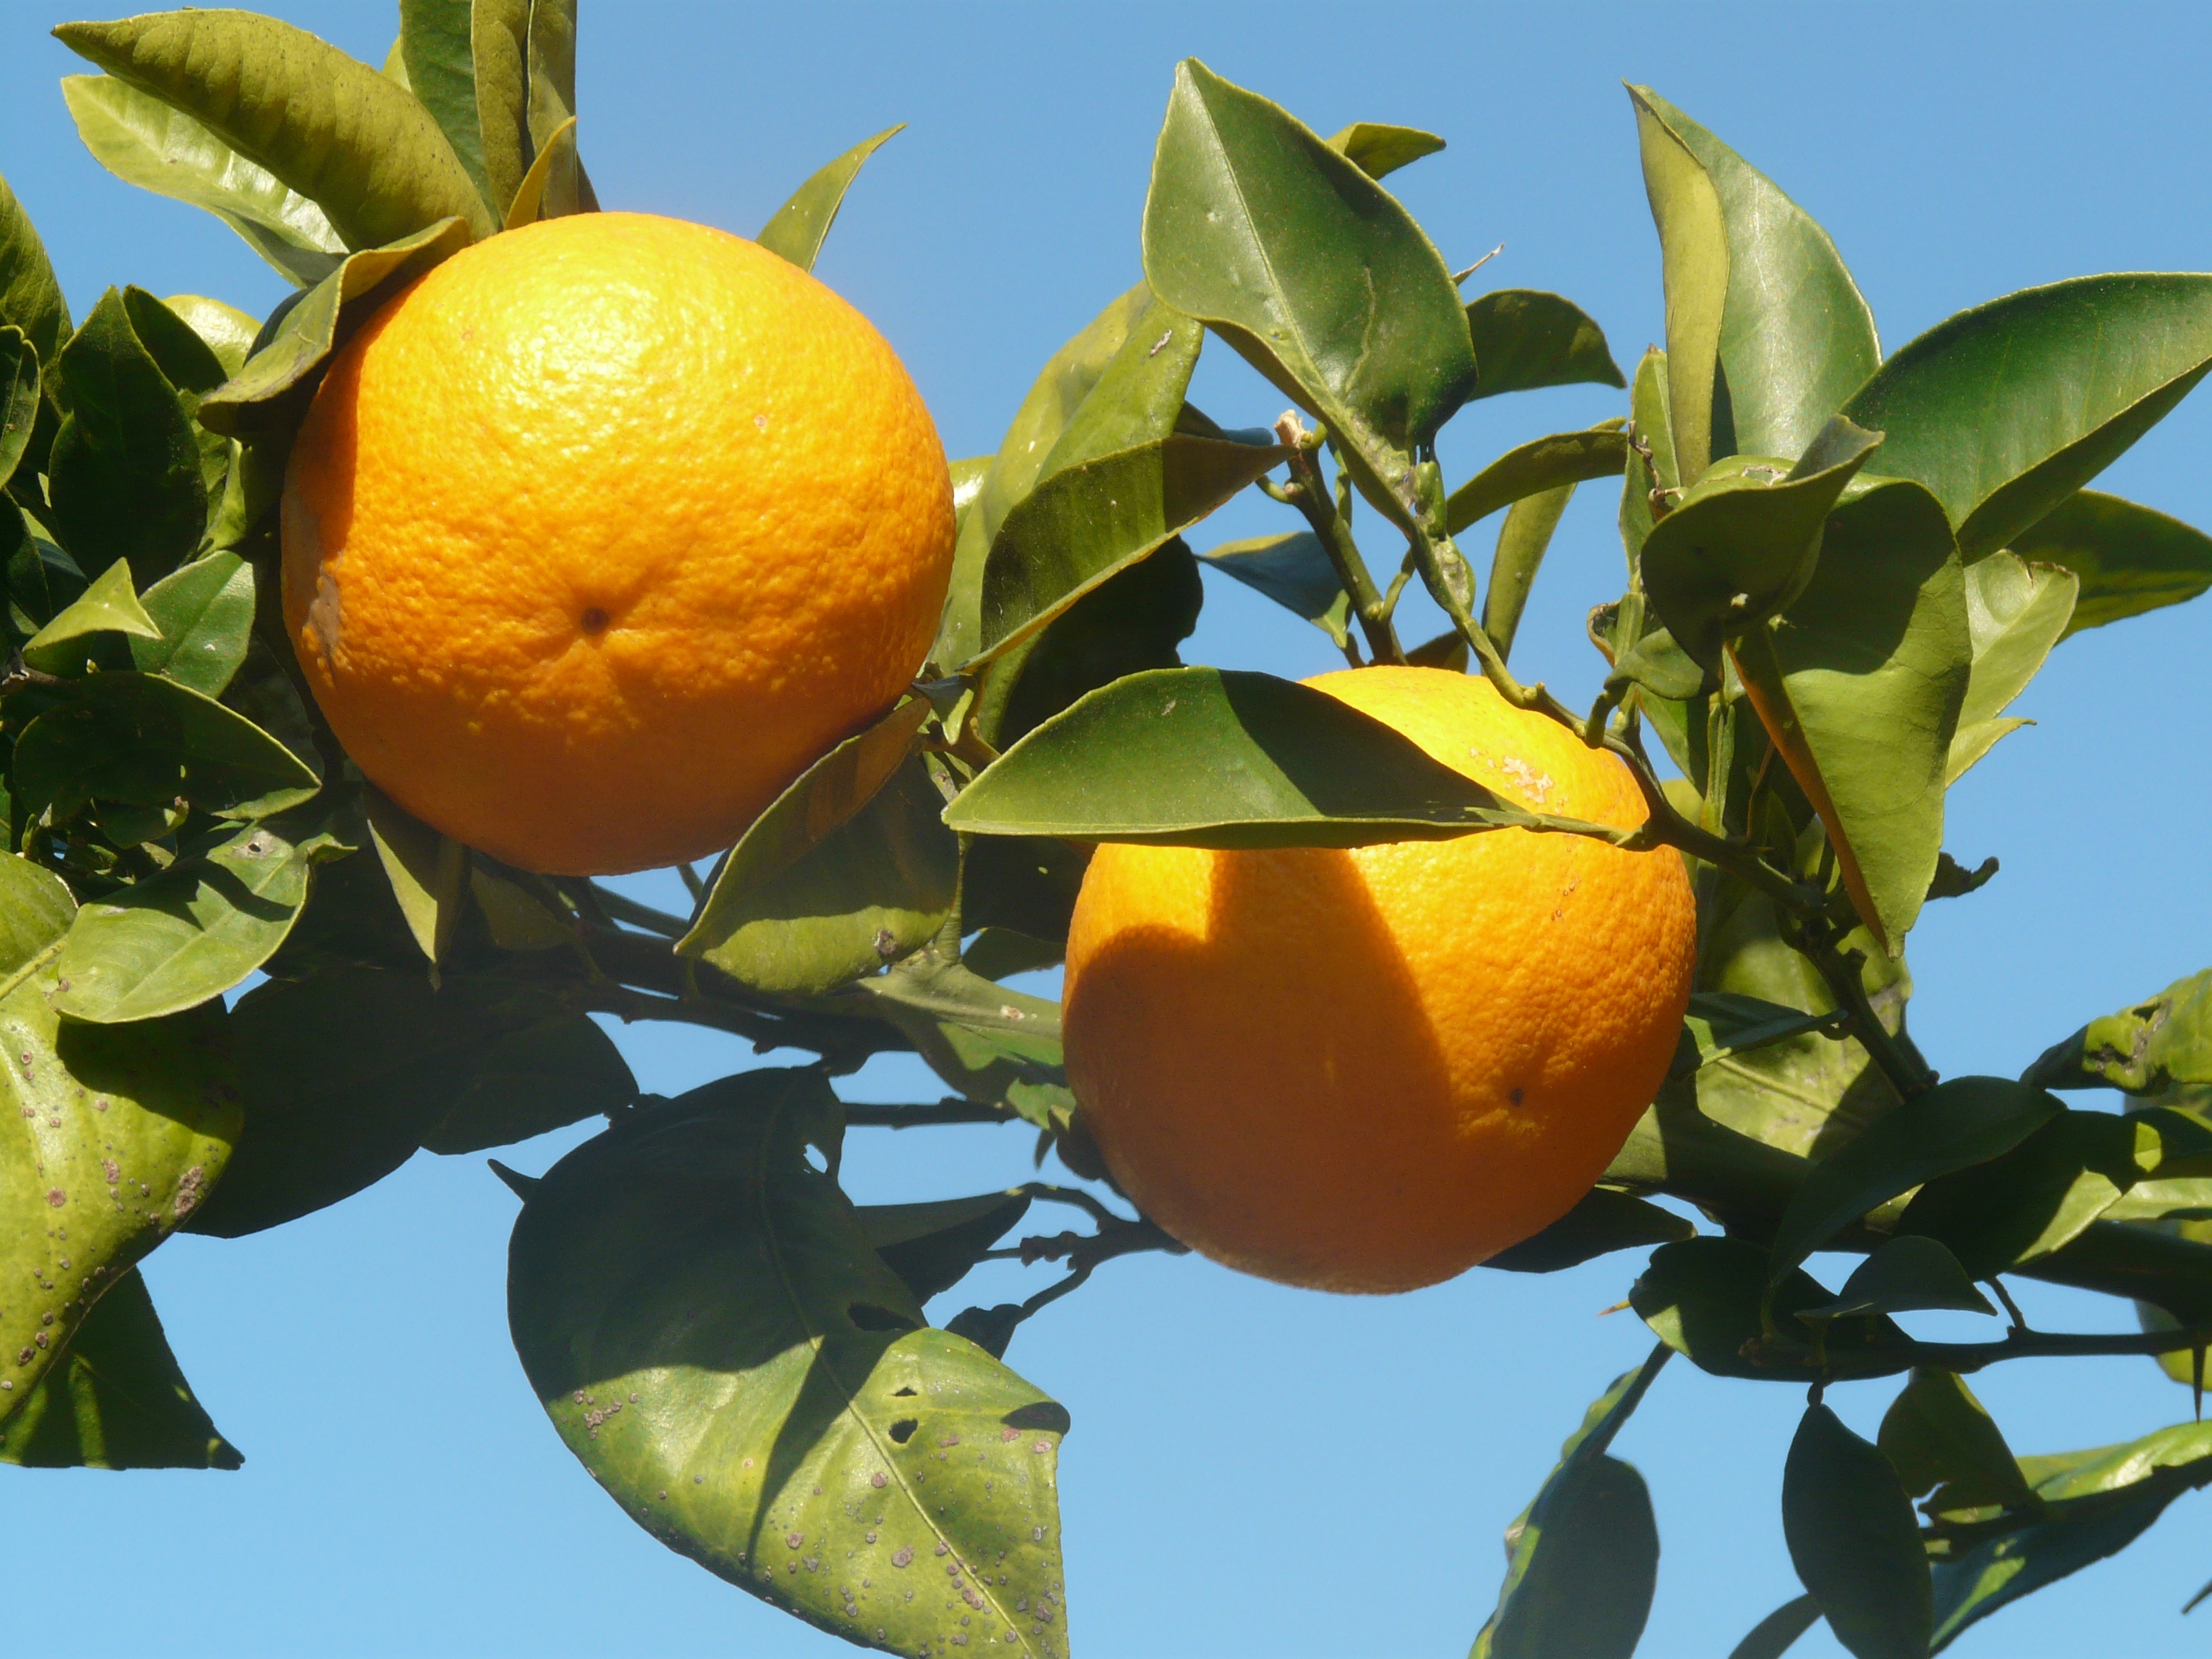
branch, plant, fruit, flower, orange, orange tree, food, produce, yellow, flora, delicious, leaves, fruits, tangerine, clementine, malta, citron, citrus, depend, flowering plant, bitter orange, mandarin orange, land plant, meyer lemon, tangelo, yuzu, calamondin